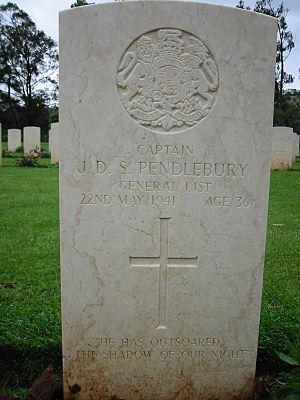
John Devitt Stringfellow Pendlebury est un archéologue britannique.